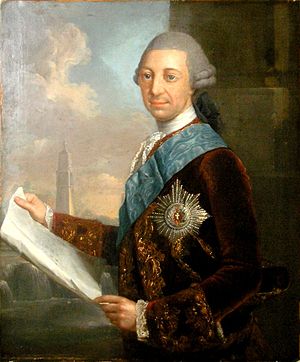
Frederik 2. af Mecklenburg-Schwerin
Hertug Frederik 2. i 1772